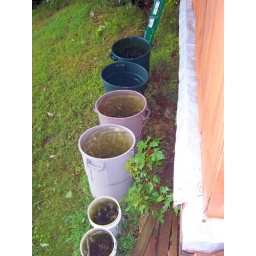
This goes to water plants around the house.